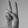
ASL letter: V